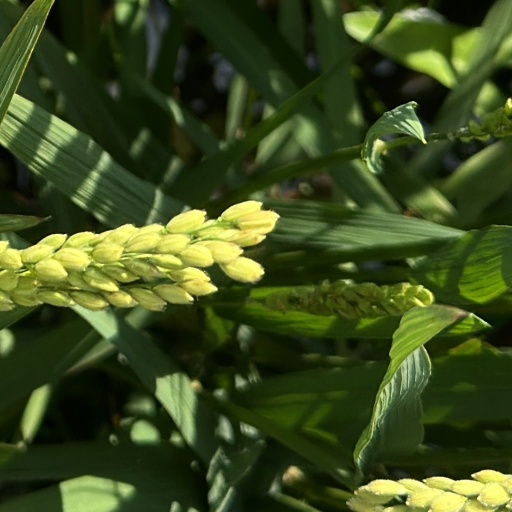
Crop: rice